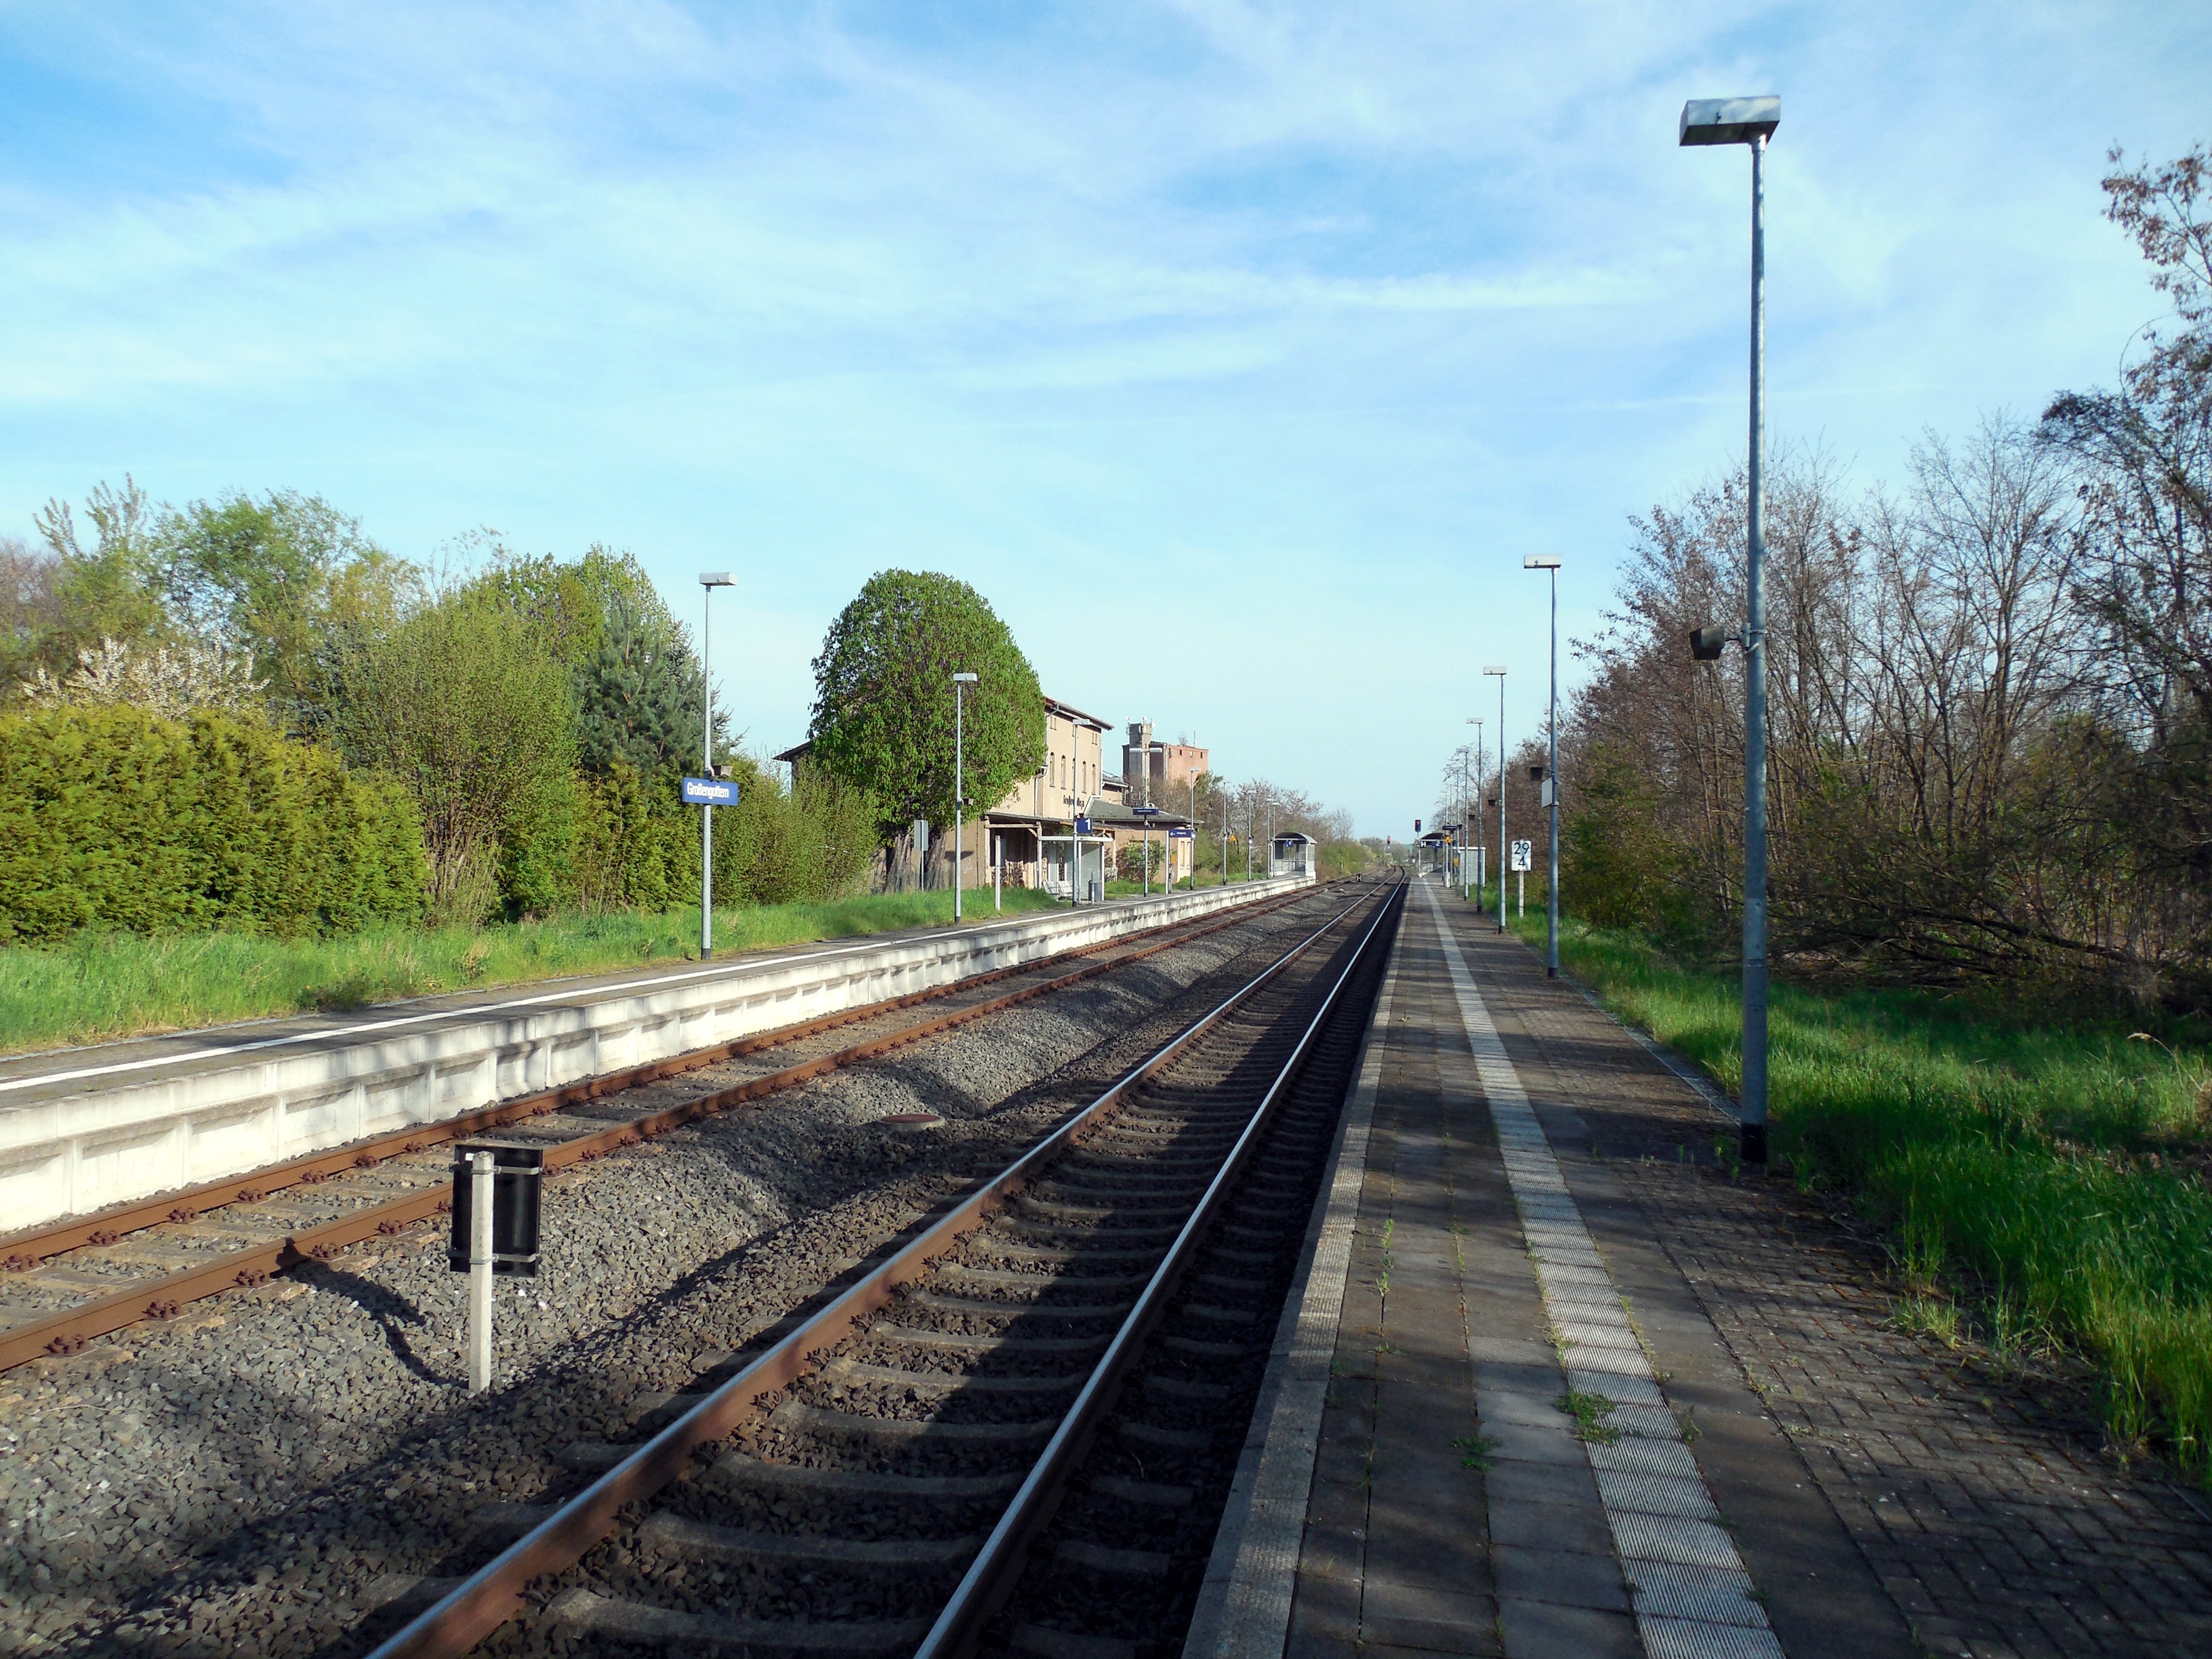
track, railway, train, transport, vehicle, infinity, lonely, lane, waterway, loneliness, railway station, seemed, rail transport, gleise, railway rails, residential area, rolling stock